2002 San Marino Grand Prix

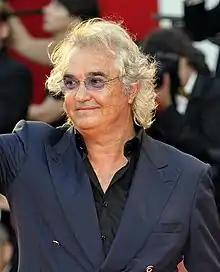
Flavio Briatore "(pictured in 2009)" praised Renault driver Jenson Button for his performance in the race.

Heidfeld made the race's first pit stop on lap 17, believing Sauber had told him over the radio to enter the pit lane, but this was not the case. The stop was complicated by a refuelling nozzle failure, which prevented fuel from entering his car and kept him stationary for 17.9 seconds. Heidfeld consequently dropped from ninth to 16th, passing two drivers. On lap 20, he made a second pit stop to refuel, which this time was successful. On the next lap, Fisichella pulled off onto the grass at the Tosa hairpin, retiring due to a hydraulic pressure loss. On laps 23 and 24, Trulli and Button made their first pit stops, with Button ahead of his Renault teammate due to his faster pit stop. On lap 26, the FIA stewards issued Heidfeld a drive-through penalty for speeding in the pit lane during his second pit stop, serving it shortly after.